Louis Zborowski

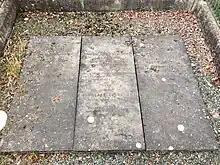
The grave of Louis Zborowski in the churchyard of St James, Burton Lazars

Zborowski designed and built four of his own racing cars in the stables at Higham Park and workshops in Canterbury, assisted by his engineer and co-driver Captain Clive Gallop, who was later racing engineer to the "Bentley Boys".